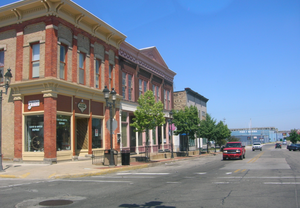
Bay City (Michigan)
Bay City er en by i det nordlige Michigan med 34.932 indbyggere. Byen er lokaliseret i et areal kendt som the Tri-Cities som er bestående af de tre byer Saginaw, Midland og så Bay City.